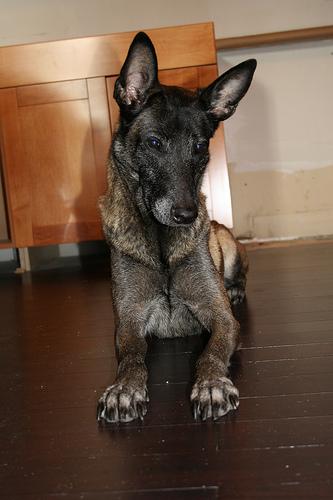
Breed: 233-n000071-malinois